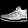
Label: Sneaker